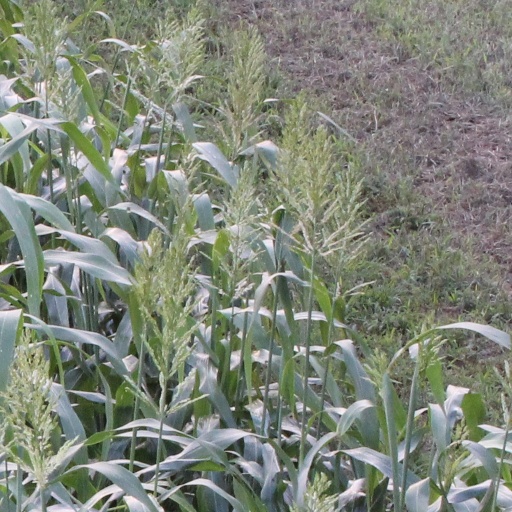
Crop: sorghum